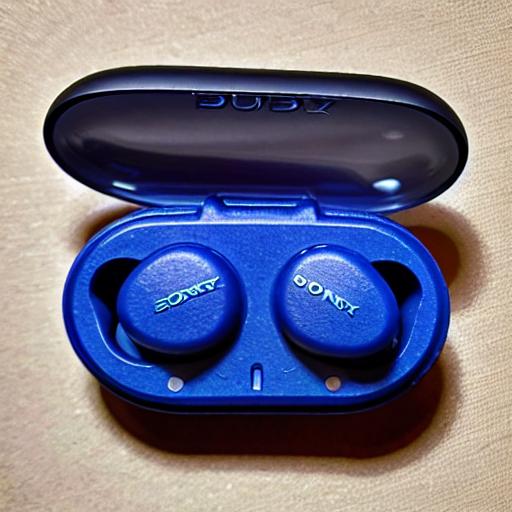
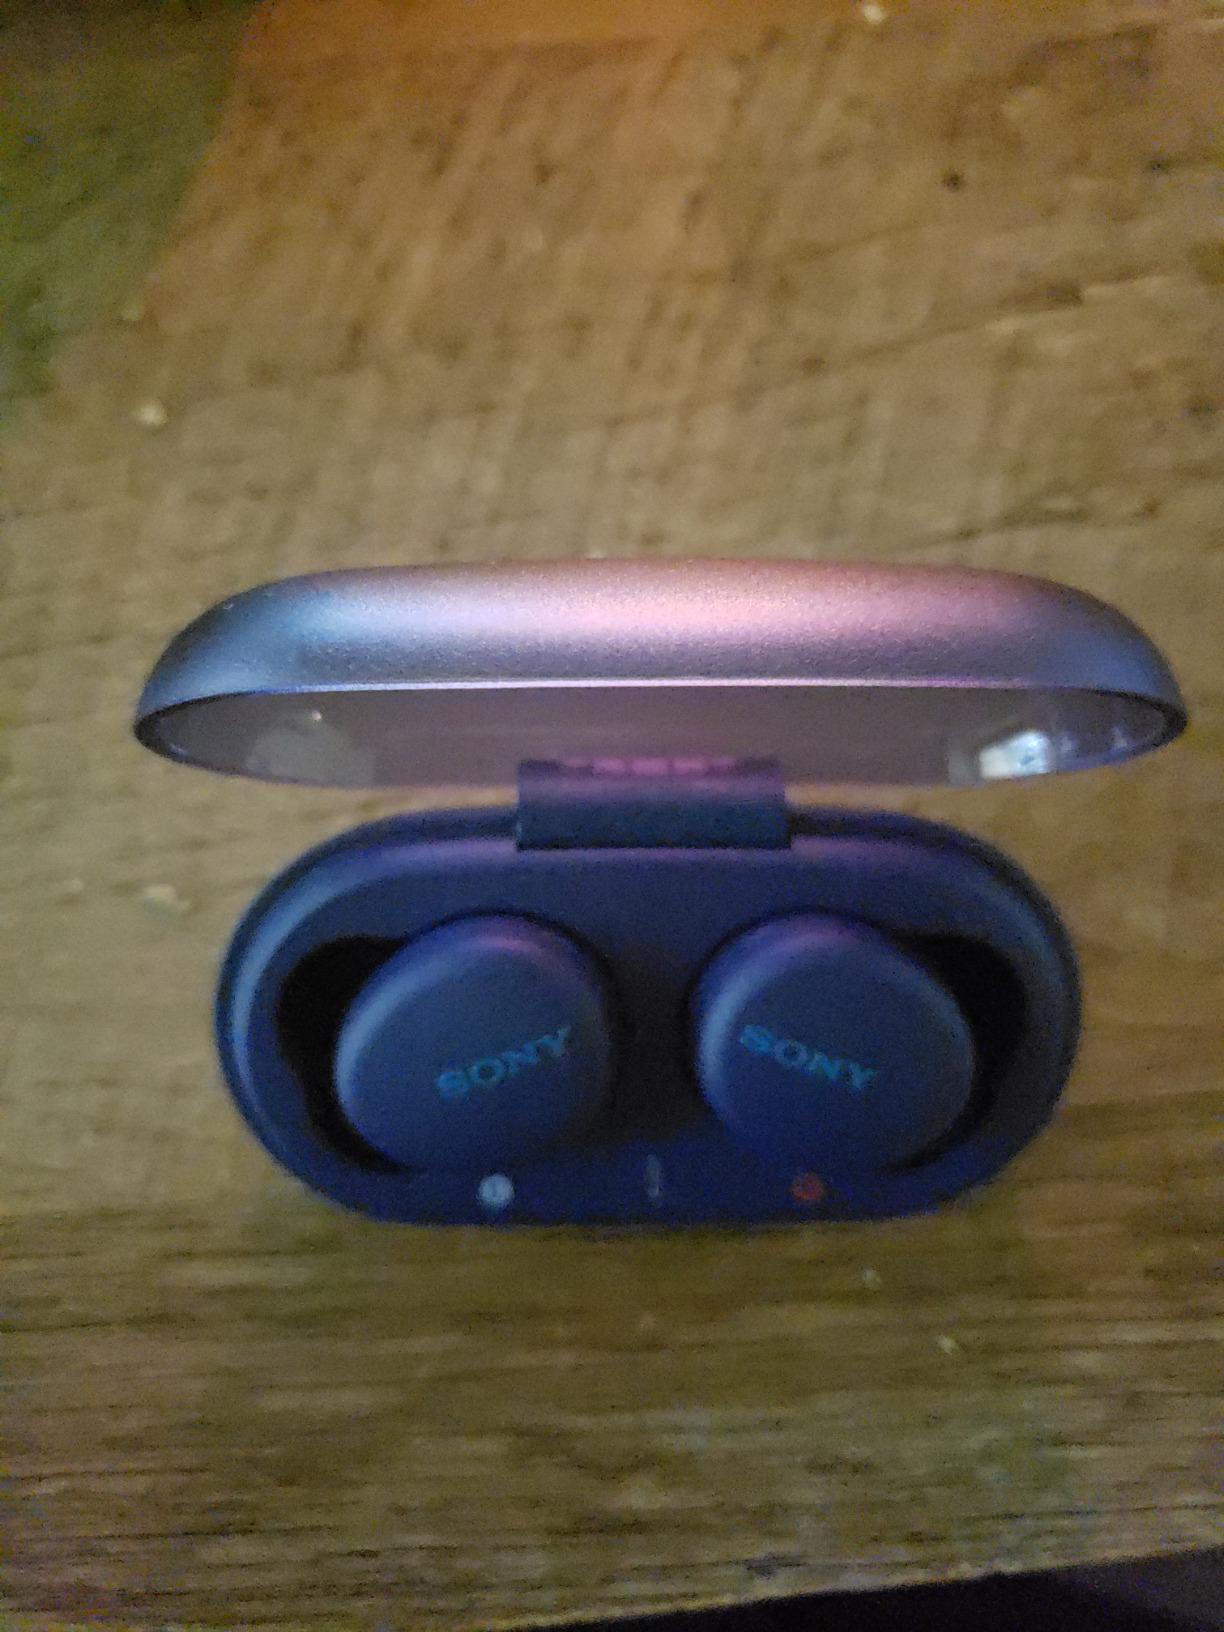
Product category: earbuds
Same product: no